Semper Fi: Always Faithful

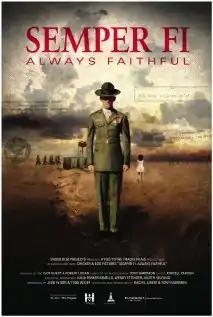
Promotional poster photo of Jerry Ensminger graduation day from Drill Instructor School, 19 December 1975 Parris Island, S. C.

Semper Fi: Always Faithful, is a documentary film about the Camp Lejeune water contamination. The film made the 15 film short list for consideration for a 2012 Academy Award for best documentary feature. The film, which debuted at the Tribeca Film Festival in April 2011, has a 100% "fresh" rating on review aggregator website Rotten Tomatoes, indicating highly positive critical reviews. The film won a documentary editing award at Tribeca and The Ridenhour Documentary Film Prize 2012. The Society of Professional Journalists presented it with its Sigma Delta Chi Award for Best Television Documentary (Network).